Cellesche Zeitung

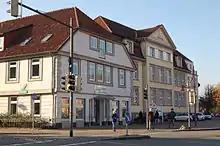
Publishing house

The Cellesche Zeitung is a medium-size local newspaper with a circulation of 32,200. It is distributed in the town and district of Celle in North Germany by Schweiger & Pick Verlag. Apart from the periphery of its area with Hanover Region, where it also competes with the "Hannoversche Allgemeine Zeitung", the "Cellesche Zeitung" has a monopoly over local reporting.